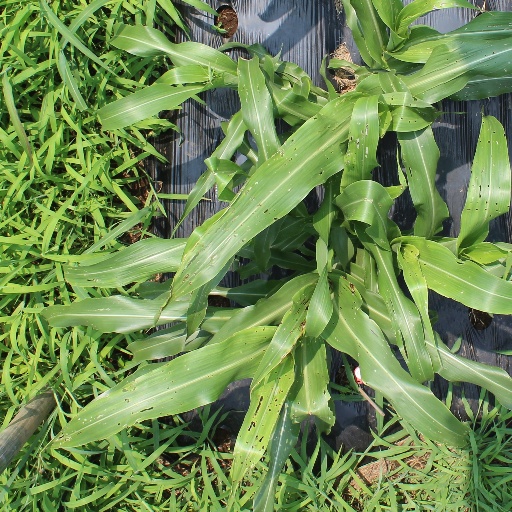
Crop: sorghum